East Quartzite Range

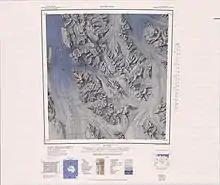
North tip of East Quartzite Range south edge of map

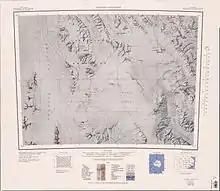
East Quartzite Range towards east of north edge of map

The northern end of the East Quartzite Range is separated from the Leitch Massif in the north of the West Quartzite Range by Foggy Pass.